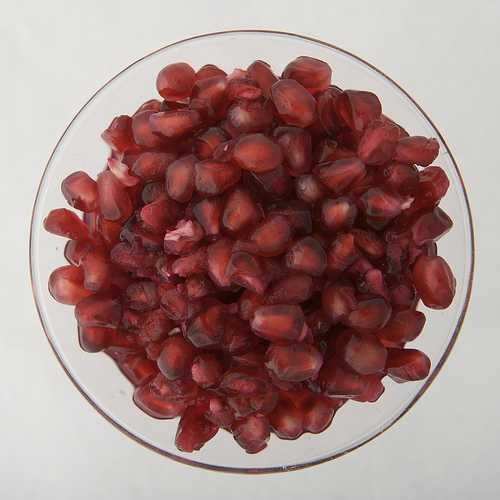
Label: Pomegranate